Litvaks

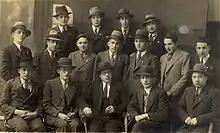
Portrait of Lithuanian yeshiva students

Litvaks or Lita'im are Jews who historically resided in the territory of the former Grand Duchy of Lithuania (covering present-day Lithuania, Belarus, Latvia, the northeastern Suwałki and Białystok regions of Poland, as well as adjacent areas of modern-day Russia and Ukraine). Over 90% of the population was killed during the Holocaust. The term is sometimes used to cover all Haredi Jews who follow an Ashkenazi, non-Hasidic style of life and learning, whatever their ethnic background. The area where Litvaks lived is referred to in Yiddish as , hence the Hebrew term.